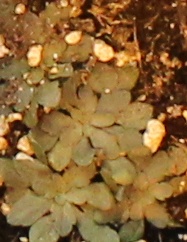
Label: Horseweed